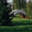
Label: bridge